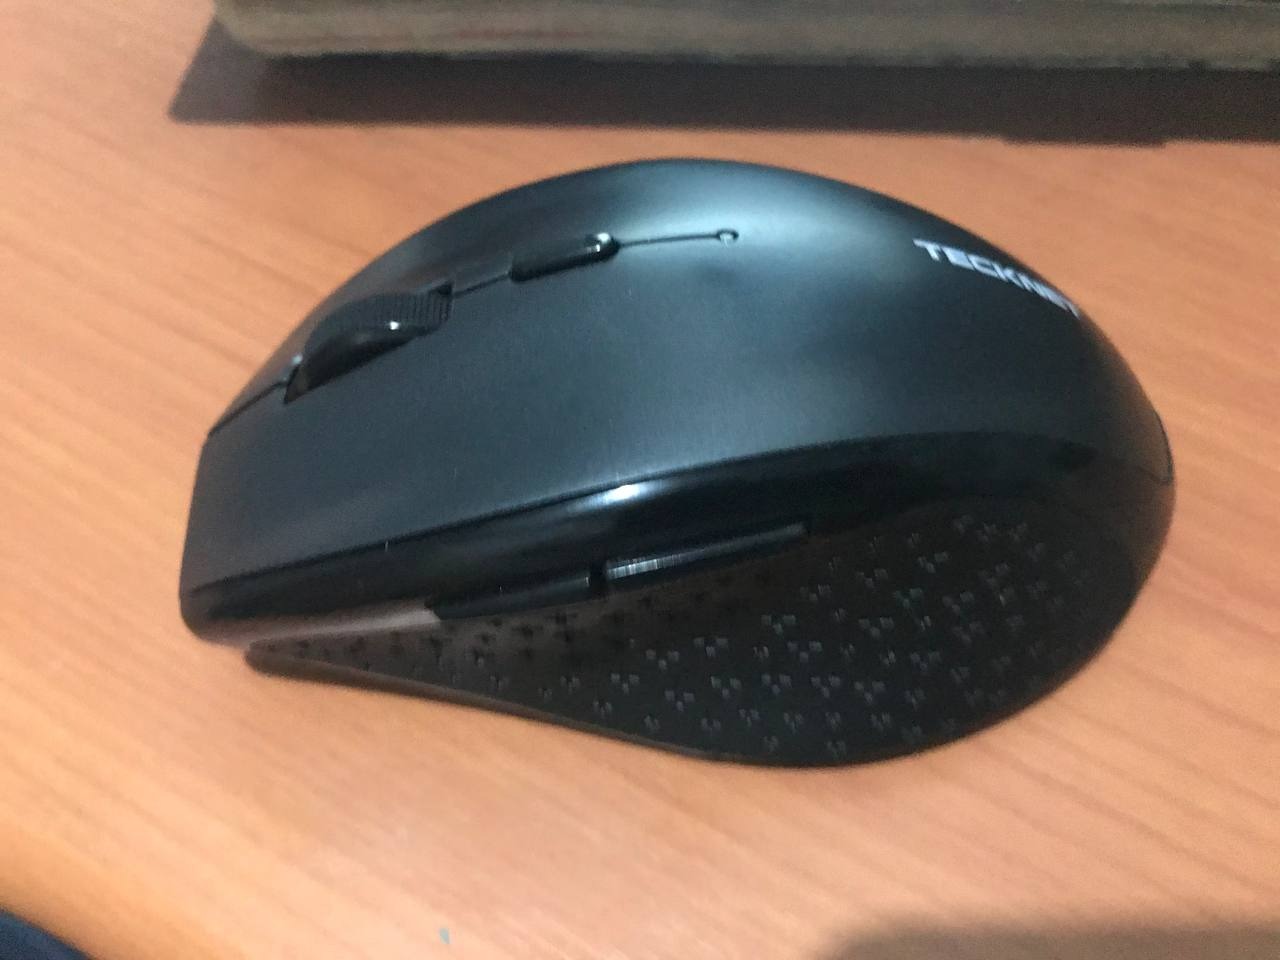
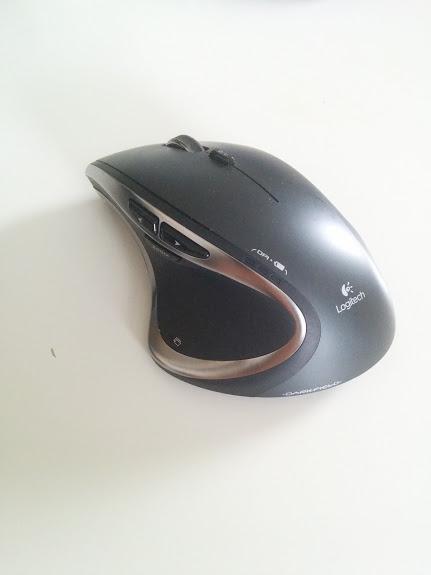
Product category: mouse
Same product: no